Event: Nepal Earthquake
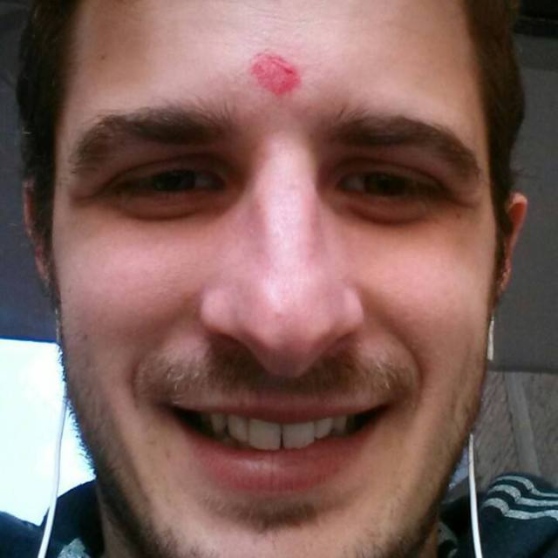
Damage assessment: no_damage